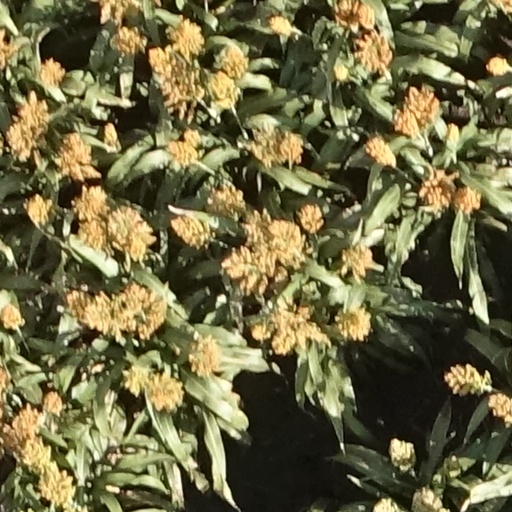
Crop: sorghum